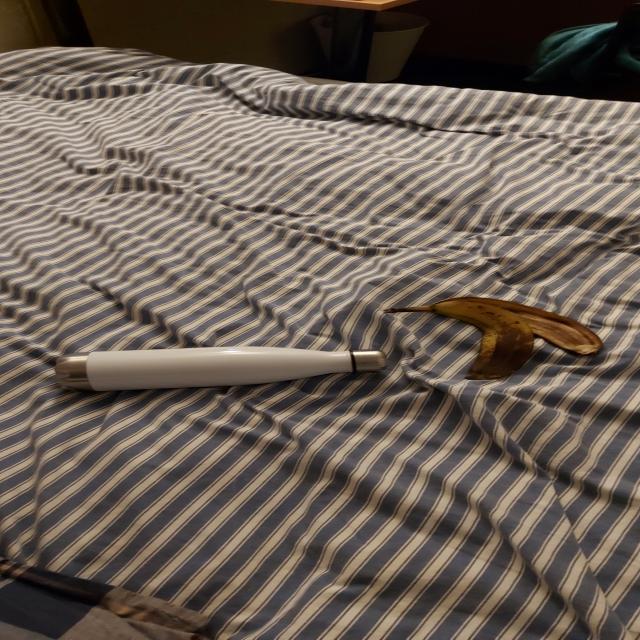
Label: bananas